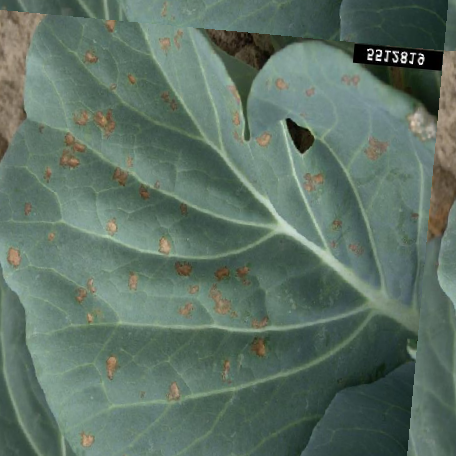
Label: Downy Mildew